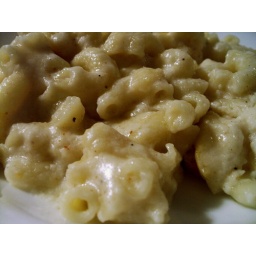
this is so much better than that junk in a blue box